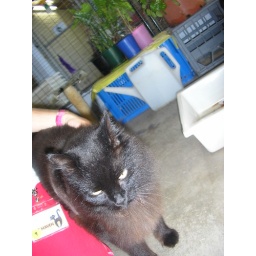
Huge black fluffy cat. Most cats who are fluffy are actually small cats under the fur but this boy was actually BIG.